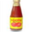
Label: bottle